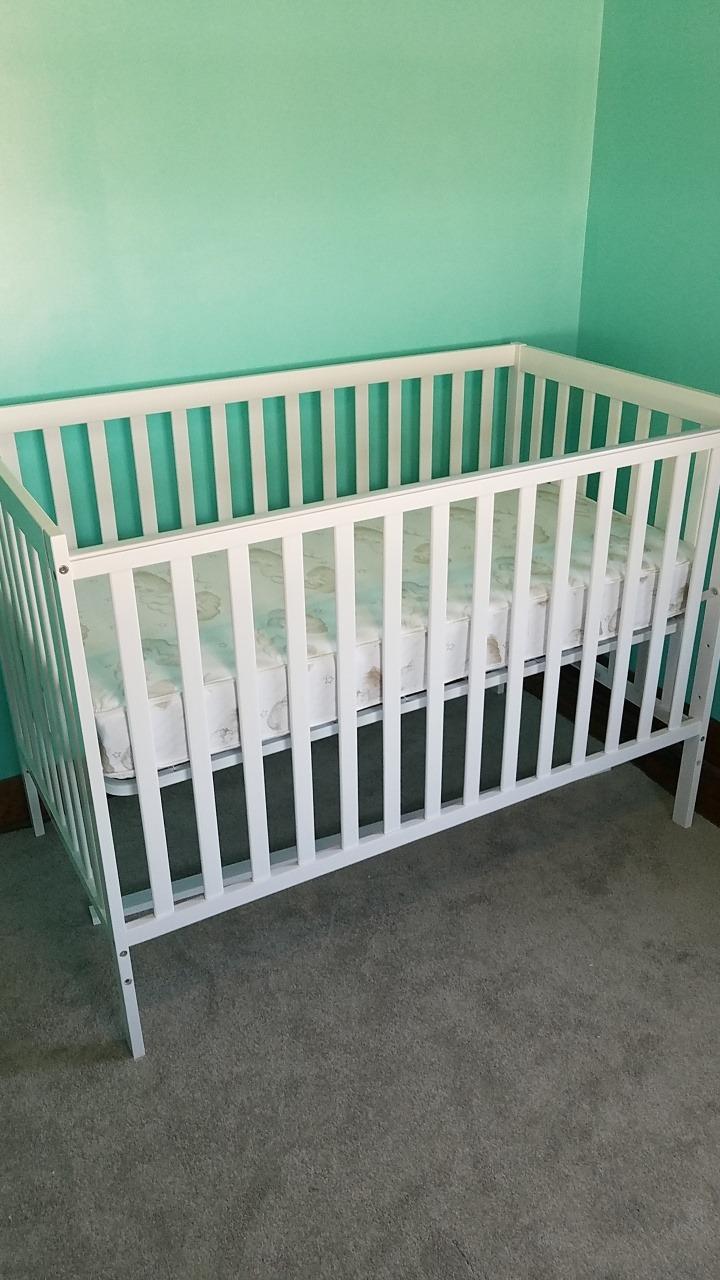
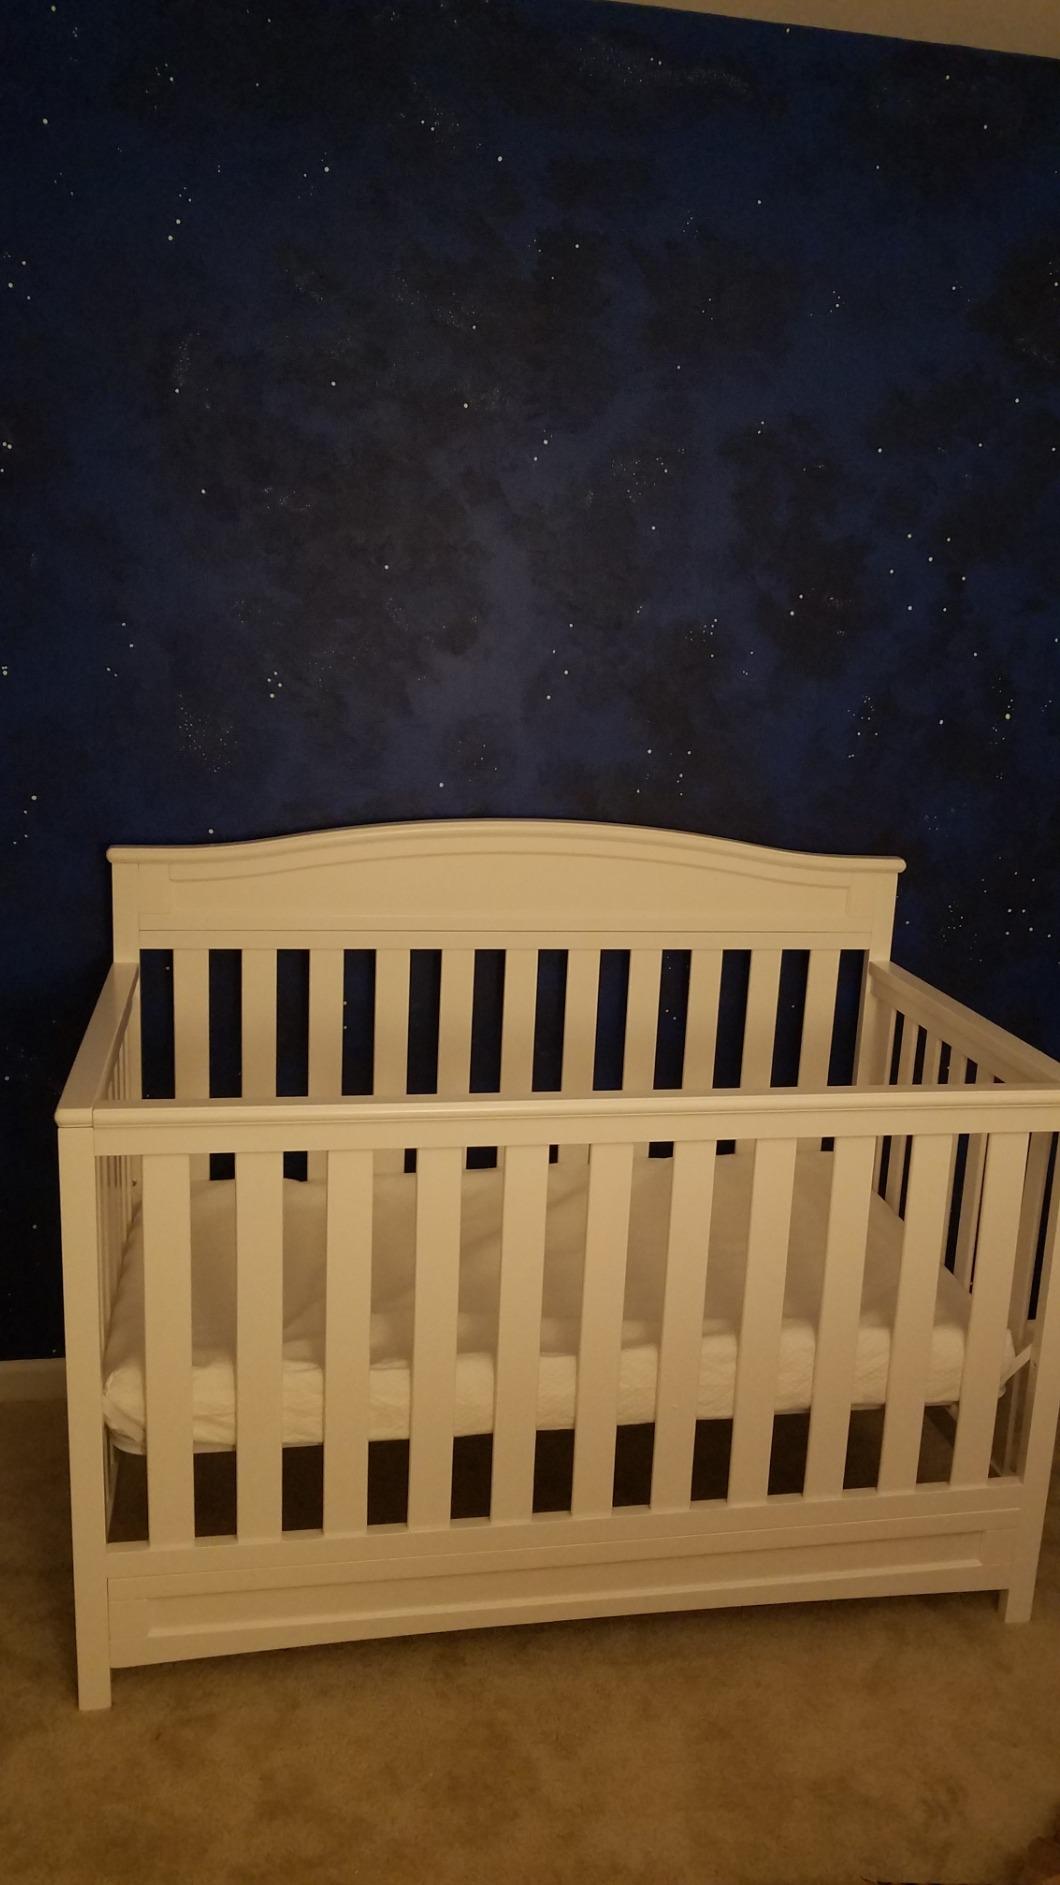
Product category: products_crib
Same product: no